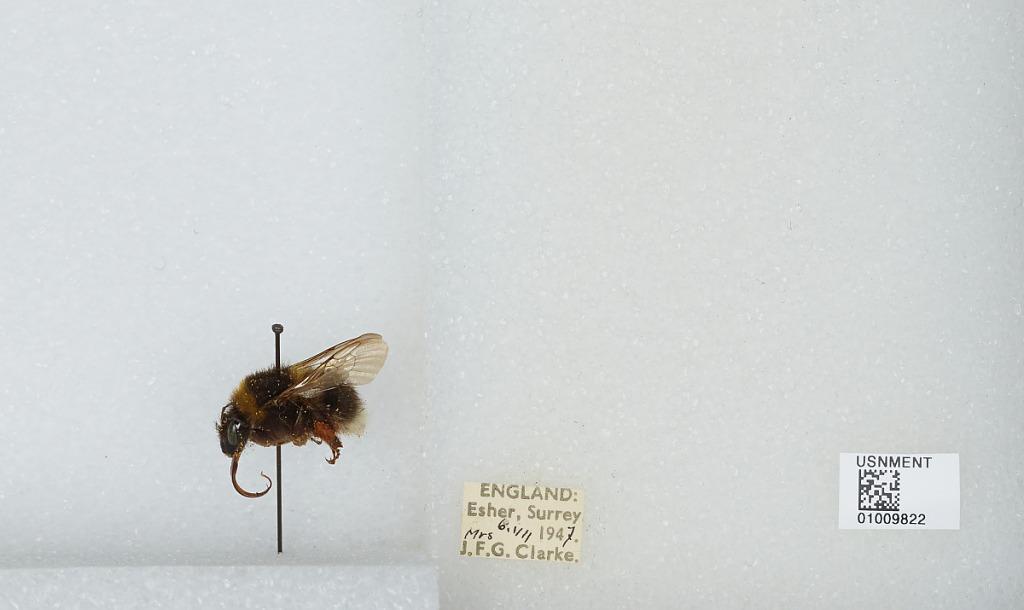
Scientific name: Bombus (Megabombus) hortorum (Linnaeus)
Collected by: J. Clarke
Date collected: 1947-7-6
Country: United Kingdom
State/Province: England
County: Surrey
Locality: Elmbridge; Esher
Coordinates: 51.3692, -0.365